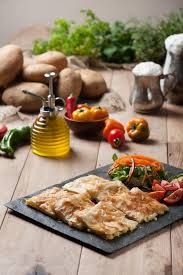
Yemek: gozleme